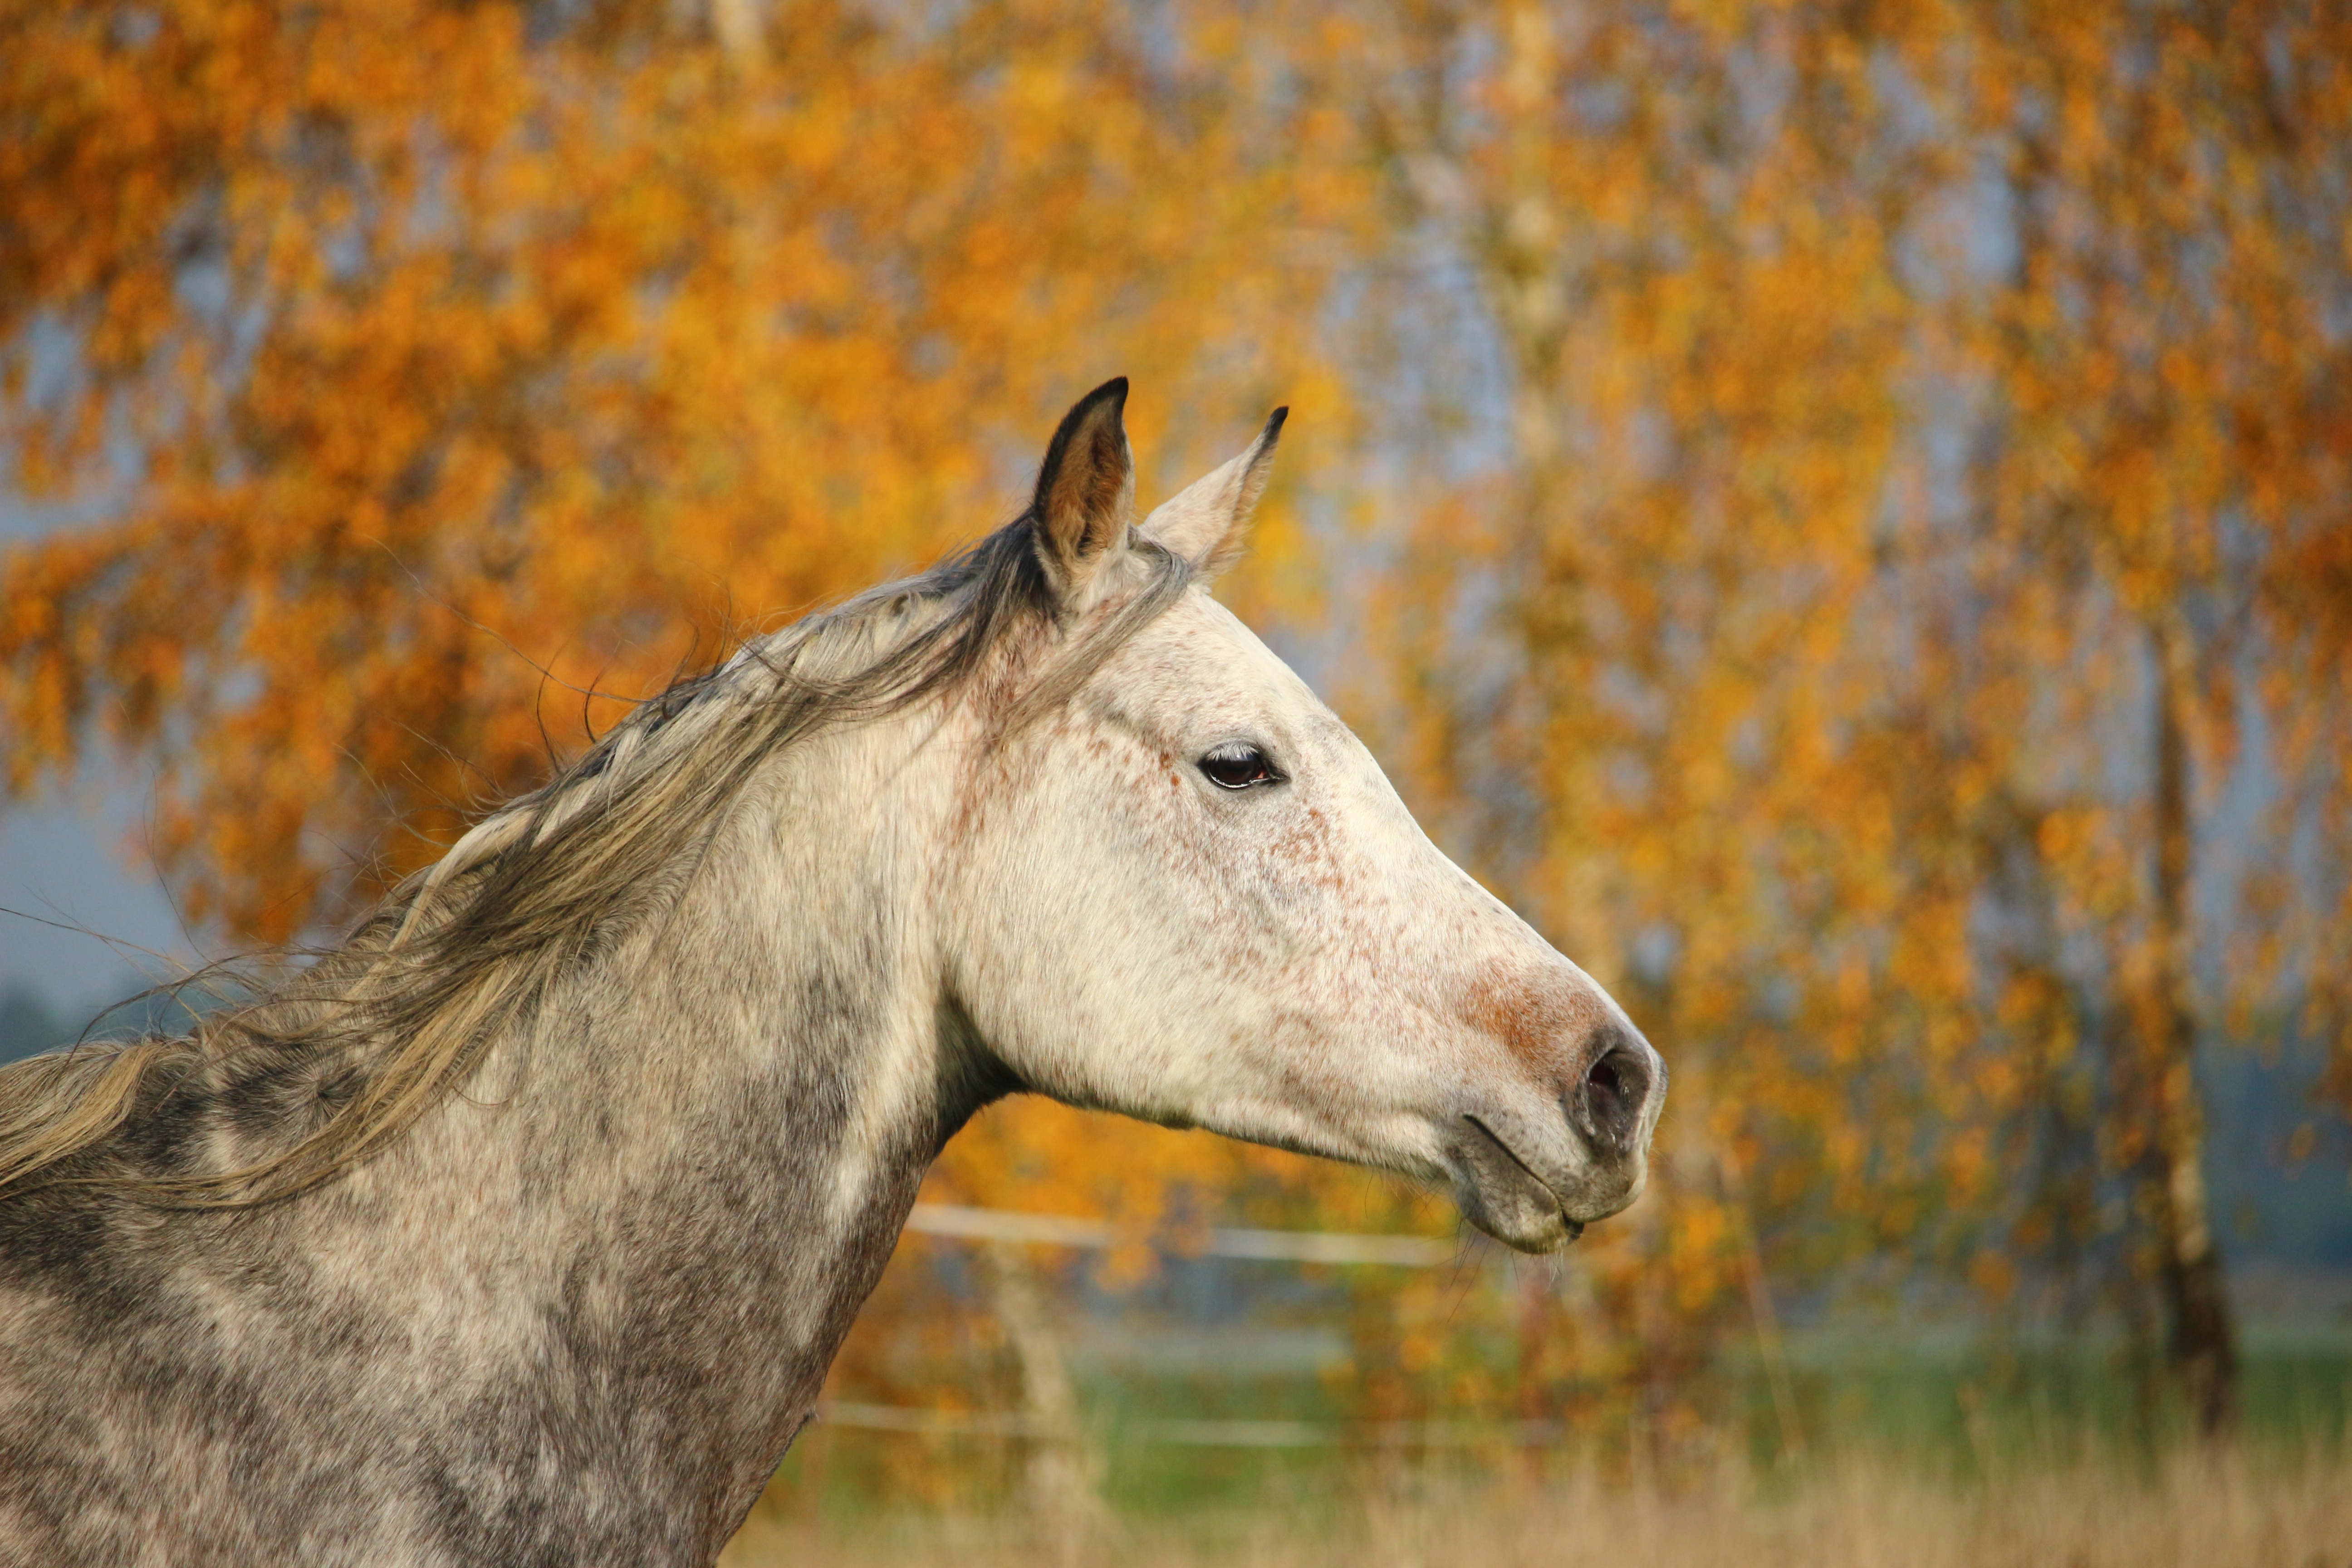
wildlife, pasture, horse, autumn, mammal, stallion, mane, fauna, vertebrate, mare, mold, foal, horse head, thoroughbred arabian, pack animal, horse like mammal, mustang horse